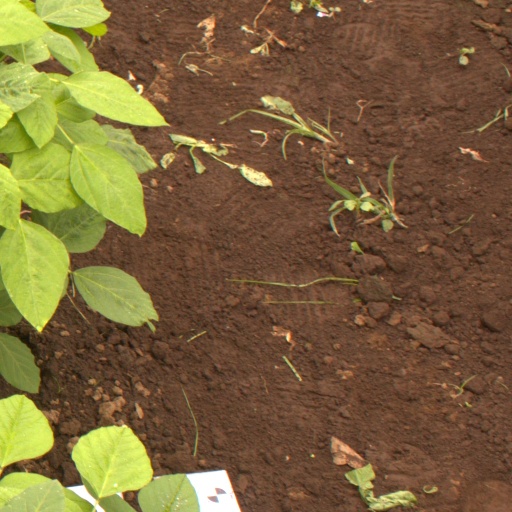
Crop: soybean